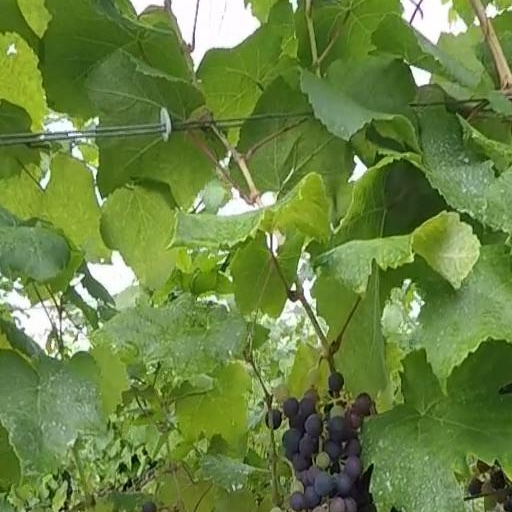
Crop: grape